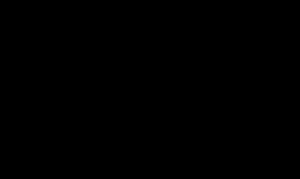
Acetazolamid
Kemisk struktur af acetazolamid.
Acetazolamid bruges til forebyggelse af højdesyge samt behandling af forhøjet tryk i øjnene som grøn stær og i meget sjældne tilfælde ved epileptiske anfald, der viser sig ved bevidsthedstab.